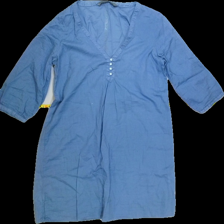
View: front
Type: Tunic
Category: Ladies
Brand: Not Applicable
Colors: Blue
Material: 100%cotton
Pattern: Plain
Cut: Regular, V-collar
Size: XS
Season: All
Trend: No trend
Stains: No
Price range: <50
Recommended usage: Export